English Riviera Geopark

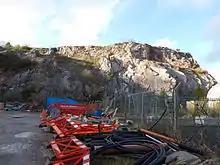
Lummaton Quarry, Torquay.

Many places in Torbay are Geopark attractions. Babbacombe Cliffs have upside down layering of slates and limestone formed during the Variscan Orogeny. Permian red breccia is also visible there. There are exposed marine cave systems between Berry Head and Sharkham Point. Between Black Head and Anstey's Cove is Torbay's largest outcrop of igneous rock. Crystal Cove has a 25 metre wide zone of calcite. Kents Cavern and Brixham Cavern contained fossils of the now extinct woolly rhinoceros and cave lion. Dyers Quarry is rich in coral fossilised in its growing position, as well as Late Eifelian limestone. Hollicombe Head to Corbyn Head have features of alluvial fan conglomerate deposits and seasonal river sandstones, both Permian in origin. Hopes Nose features gold and palladium mineral deposits left by hydrothermal fluids, and the area is also important for the study of Quaternary stratigraphy and sea level change. Long Quarry features evidence of the development, formation and growth of a stromatoporoid reef. Lummaton Quarry's shell deposits led to the naming of the Devonian period. Saltern Cove is a regionally important unconformity and Site of Special Scientific Interest.